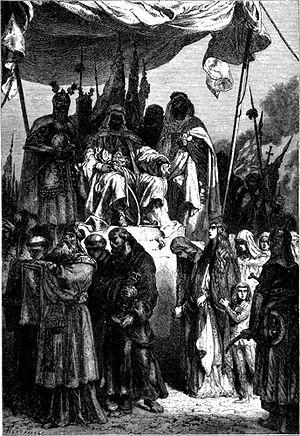
Balian d'Ibelin est un croisé influent du royaume de Jérusalem, membre de la maison d'Ibelin. Il est connu pour avoir assuré la défense de Jérusalem en 1187 et participé à la troisième croisade.
Le siège de Jérusalem par l’armée de Saladin a lieu du 20 septembre au 2 octobre 1187. Il se termine par la reprise de Jérusalem aux croisés et la chute presque totale du royaume de Jérusalem. Il est, malgré le rétablissement officialisé du droit de passage des pèlerinages chrétiens, une cause de la troisième croisade.
Saladin ou Ṣalāḥ ad-Dīn Yūsuf et Selahedînê Eyûbî, né à Tikrit en 1138 et mort à Damas le 4 mars 1193, est le premier dirigeant de la dynastie ayyoubide, qui a régné en Égypte de 1169 à 1250 et en Syrie de 1174 à 1260. D'origine kurde, Saladin va parallèlement mener les campagnes militaires musulmanes contre les différents États latins d'Orient.
Imad al-Din al-Isfahani, né à Isfahan en 1125 et mort en 1201 à Damas, est un écrivain de langue arabe originaire d’Ispahan. Il étudia à Bagdad et fut d'abord au service des Seldjoukides en Irak. Plus tard, en Syrie et en Égypte, il devint successivement le secrétaire de Nur al-Din et surtout de Salah Al-Din. Le rôle de secrétaire était très important à l'époque et Imad al-Din était l'un des plus grands cadres administratifs au service du sultan ayyoubide.
En France, la laïcité désigne un ensemble de principes relatifs à la place du fait religieux dans la société.
La troisième croisade, qui débuta en 1189 et s'acheva en 1192, est une série d’expéditions menées par Frédéric Barberousse, empereur germanique, Philippe Auguste, roi de France, et Richard Cœur de Lion, roi d'Angleterre, dans le but de reprendre Jérusalem et la Terre sainte à Saladin.